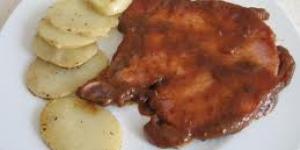
chuleta de cerdo con salsa agridulce